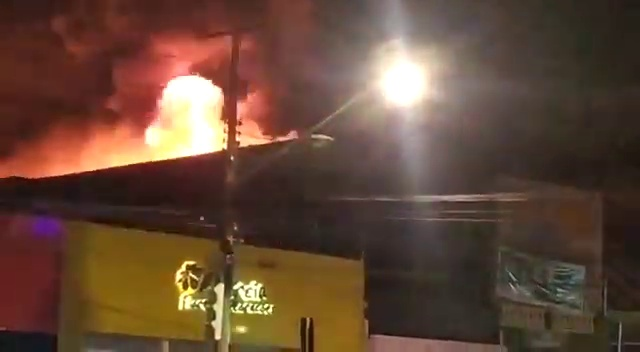
Fire: yes
Smoke: yes